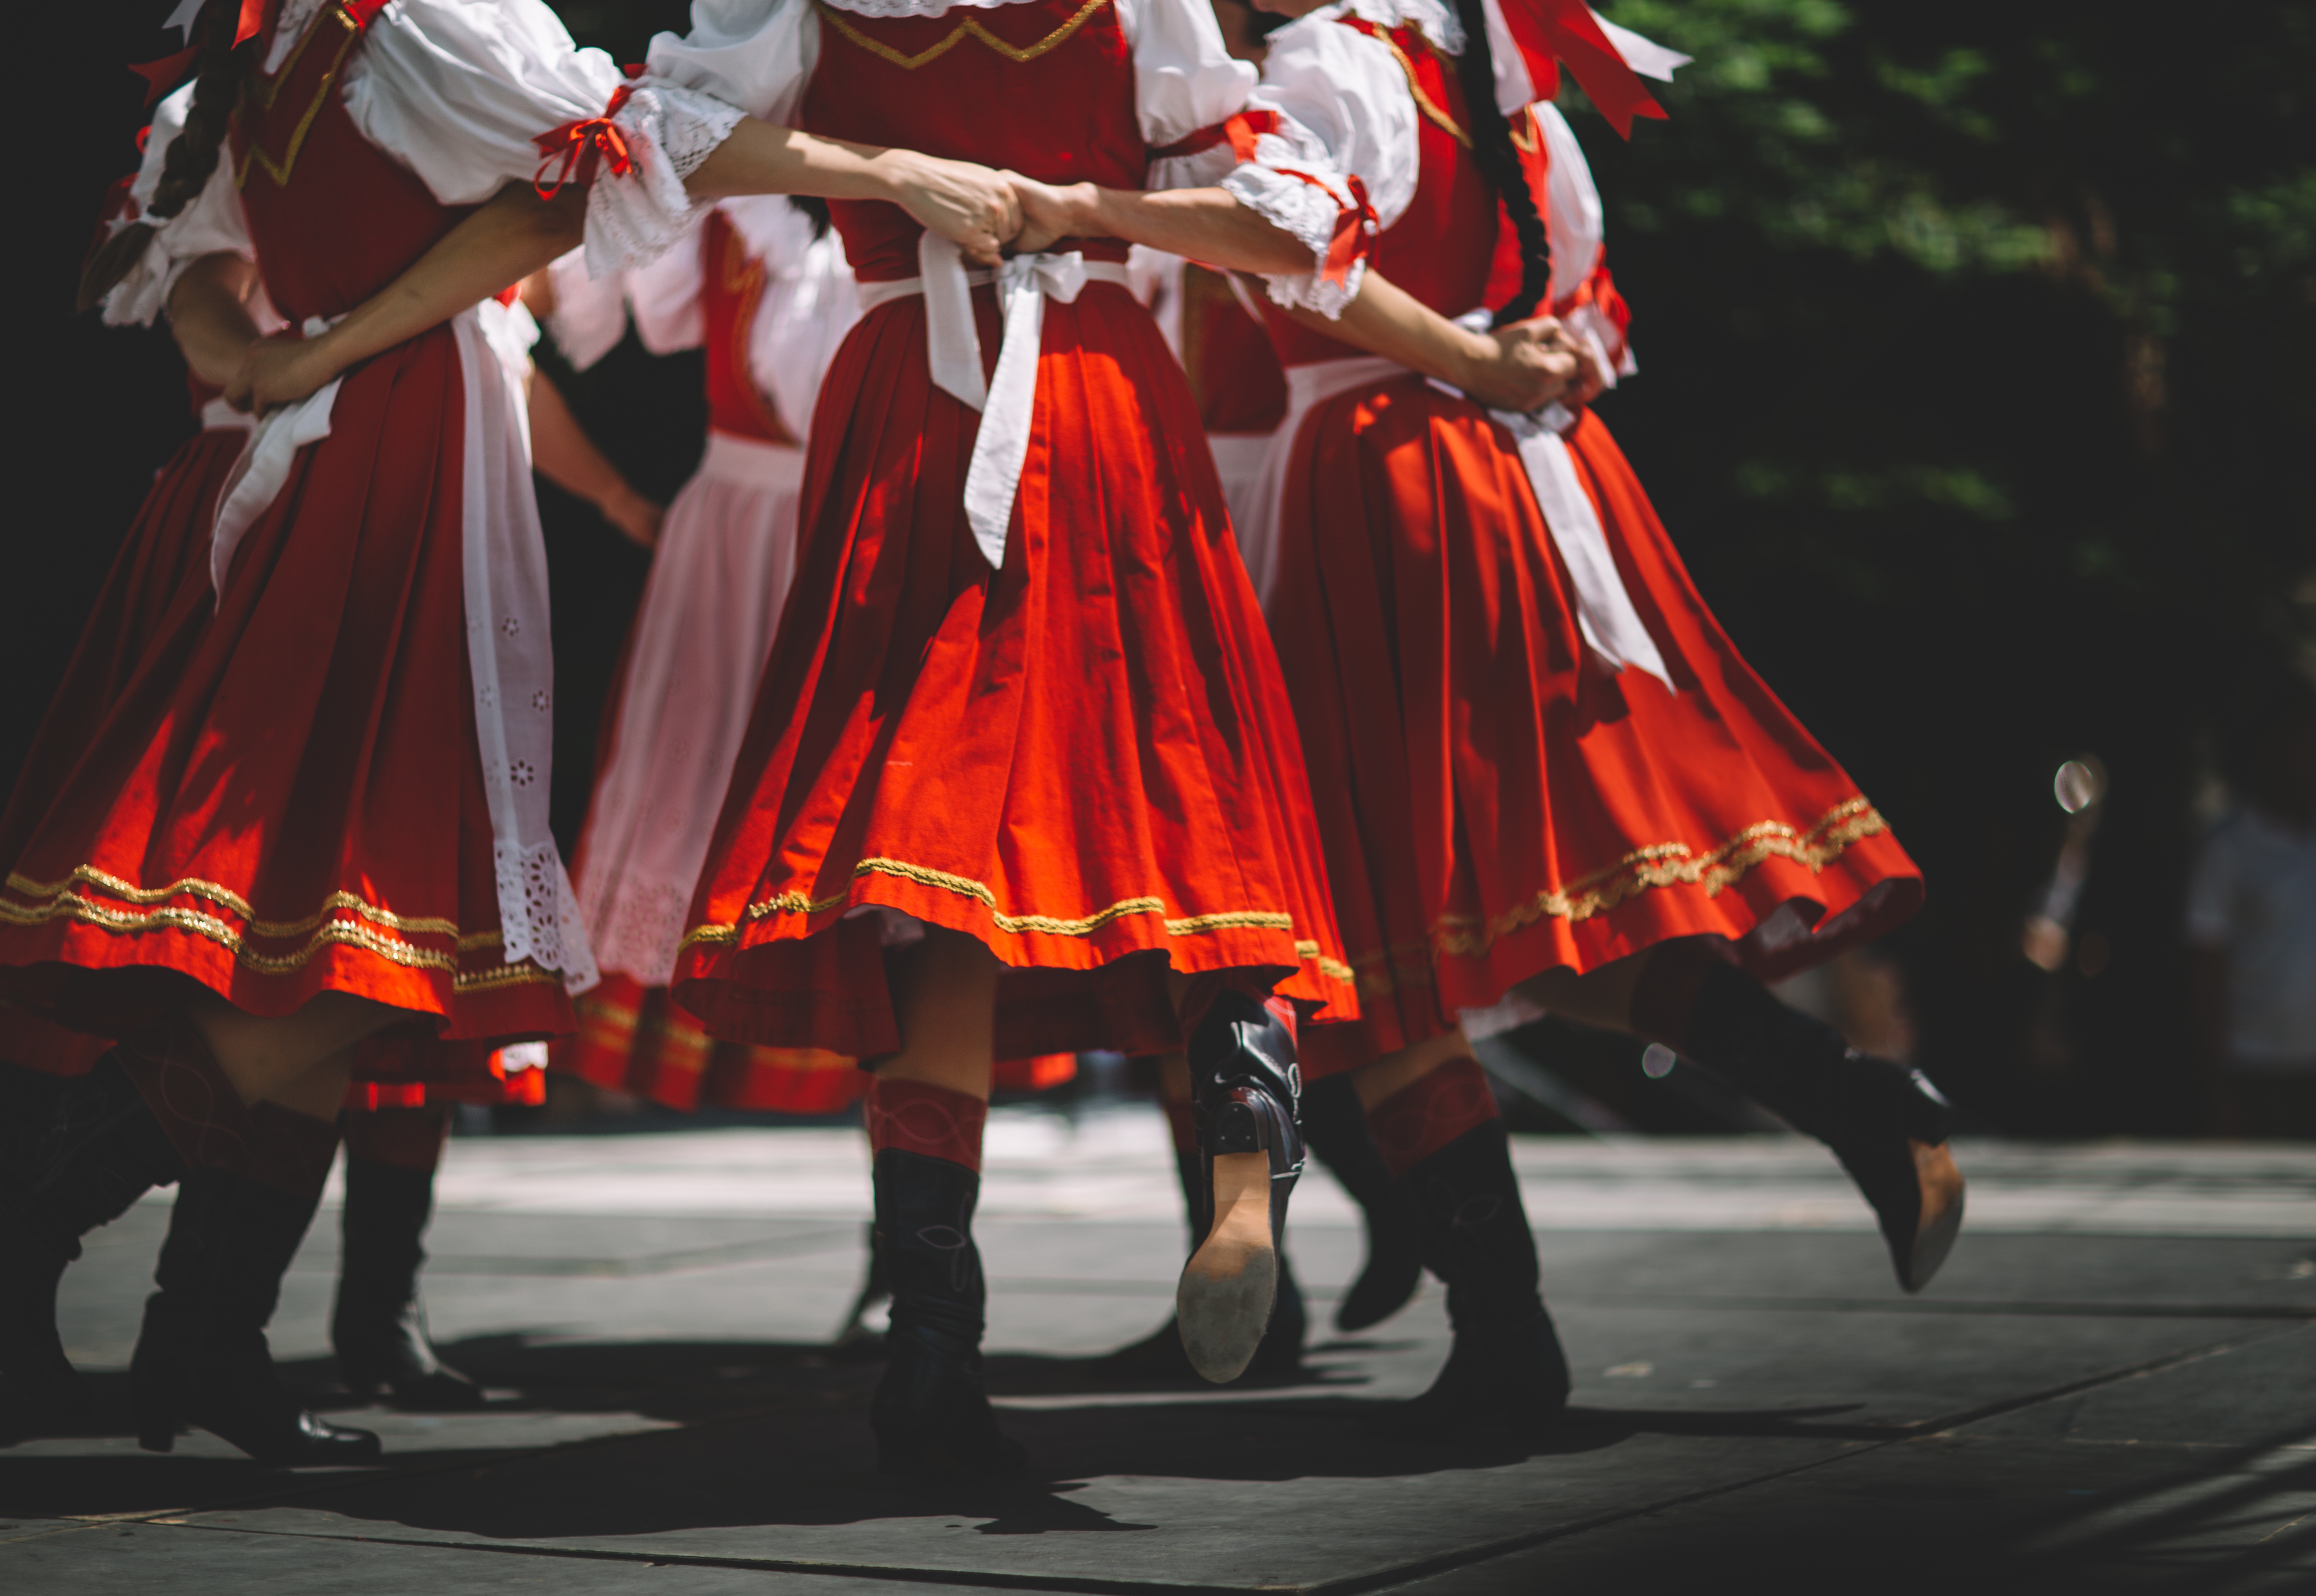
dance, performance art, festival, sports, event, entertainment, performing arts, folk dance, team sport